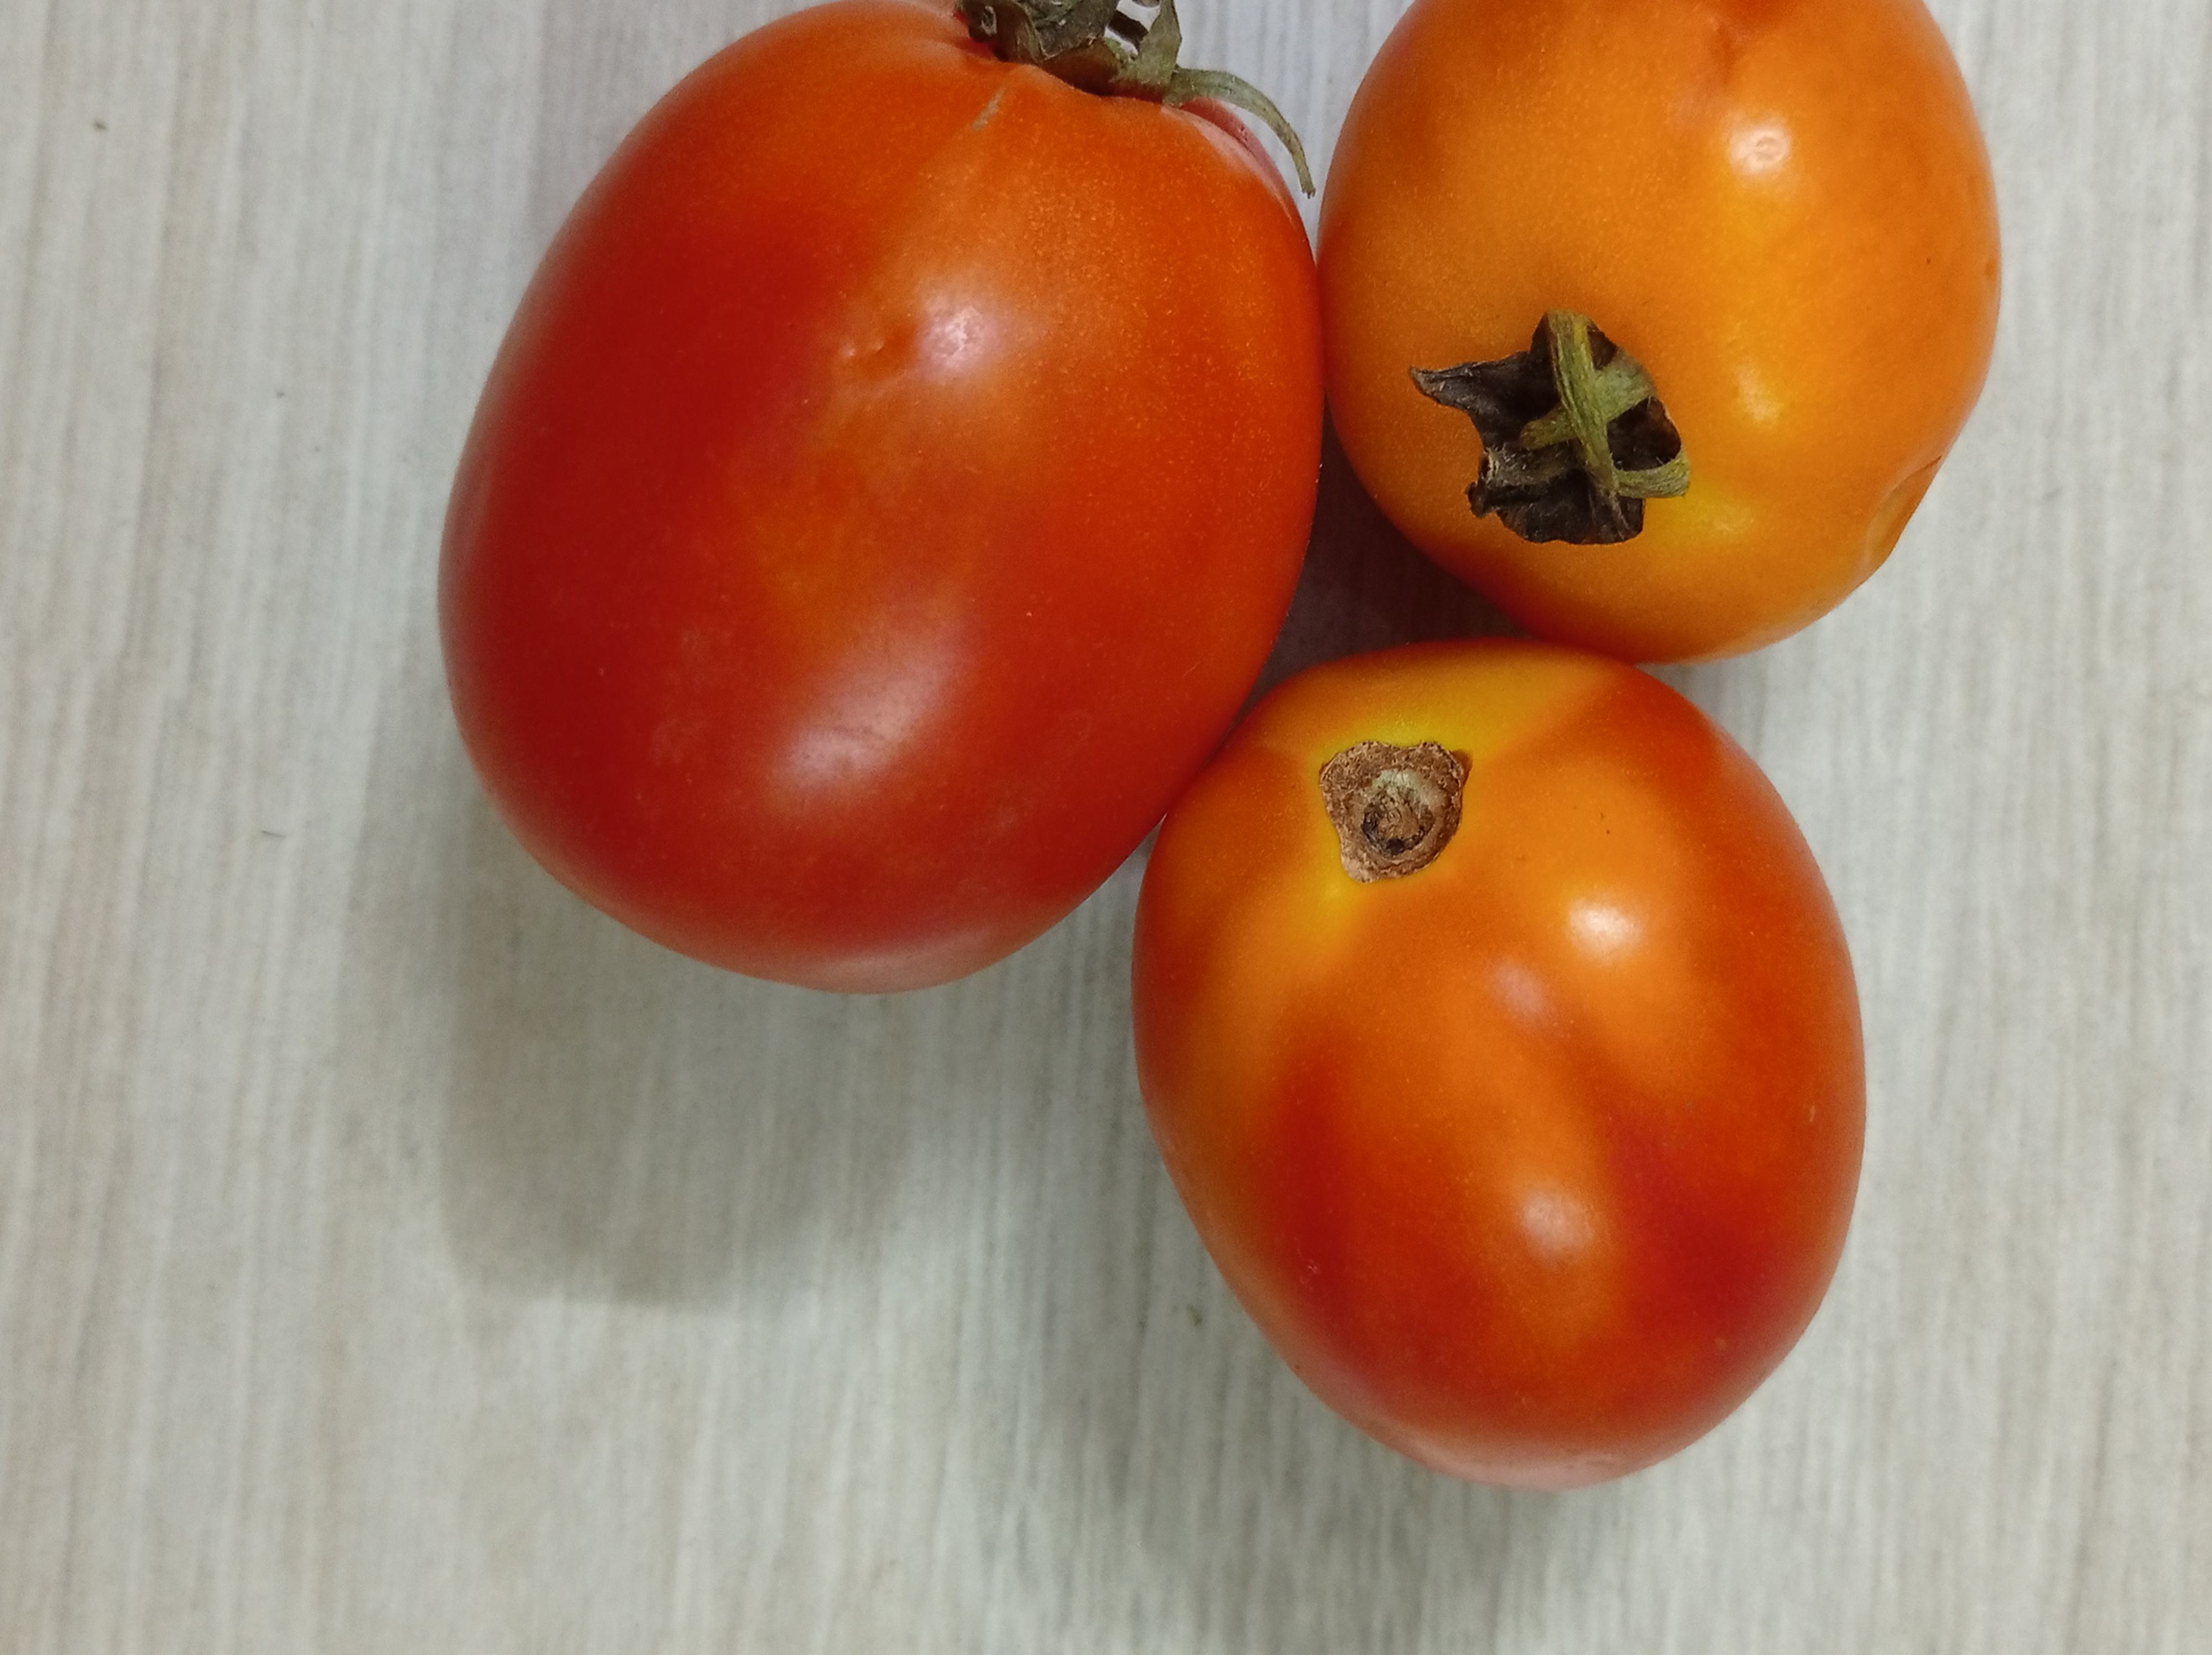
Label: Fresh